The Listeners (novel)

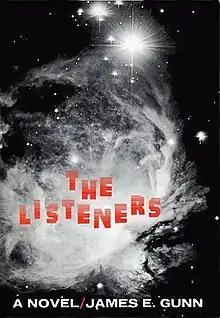
Dust jacket of the first edition

The Listeners is a 1972 science fiction novel by American author James Gunn. It centers on the search for interstellar communication and the effect that receipt of a message has. Although the search and the message are the unifying background of the novel, the chapters explore the personal effect of these events have on the lives of the characters.